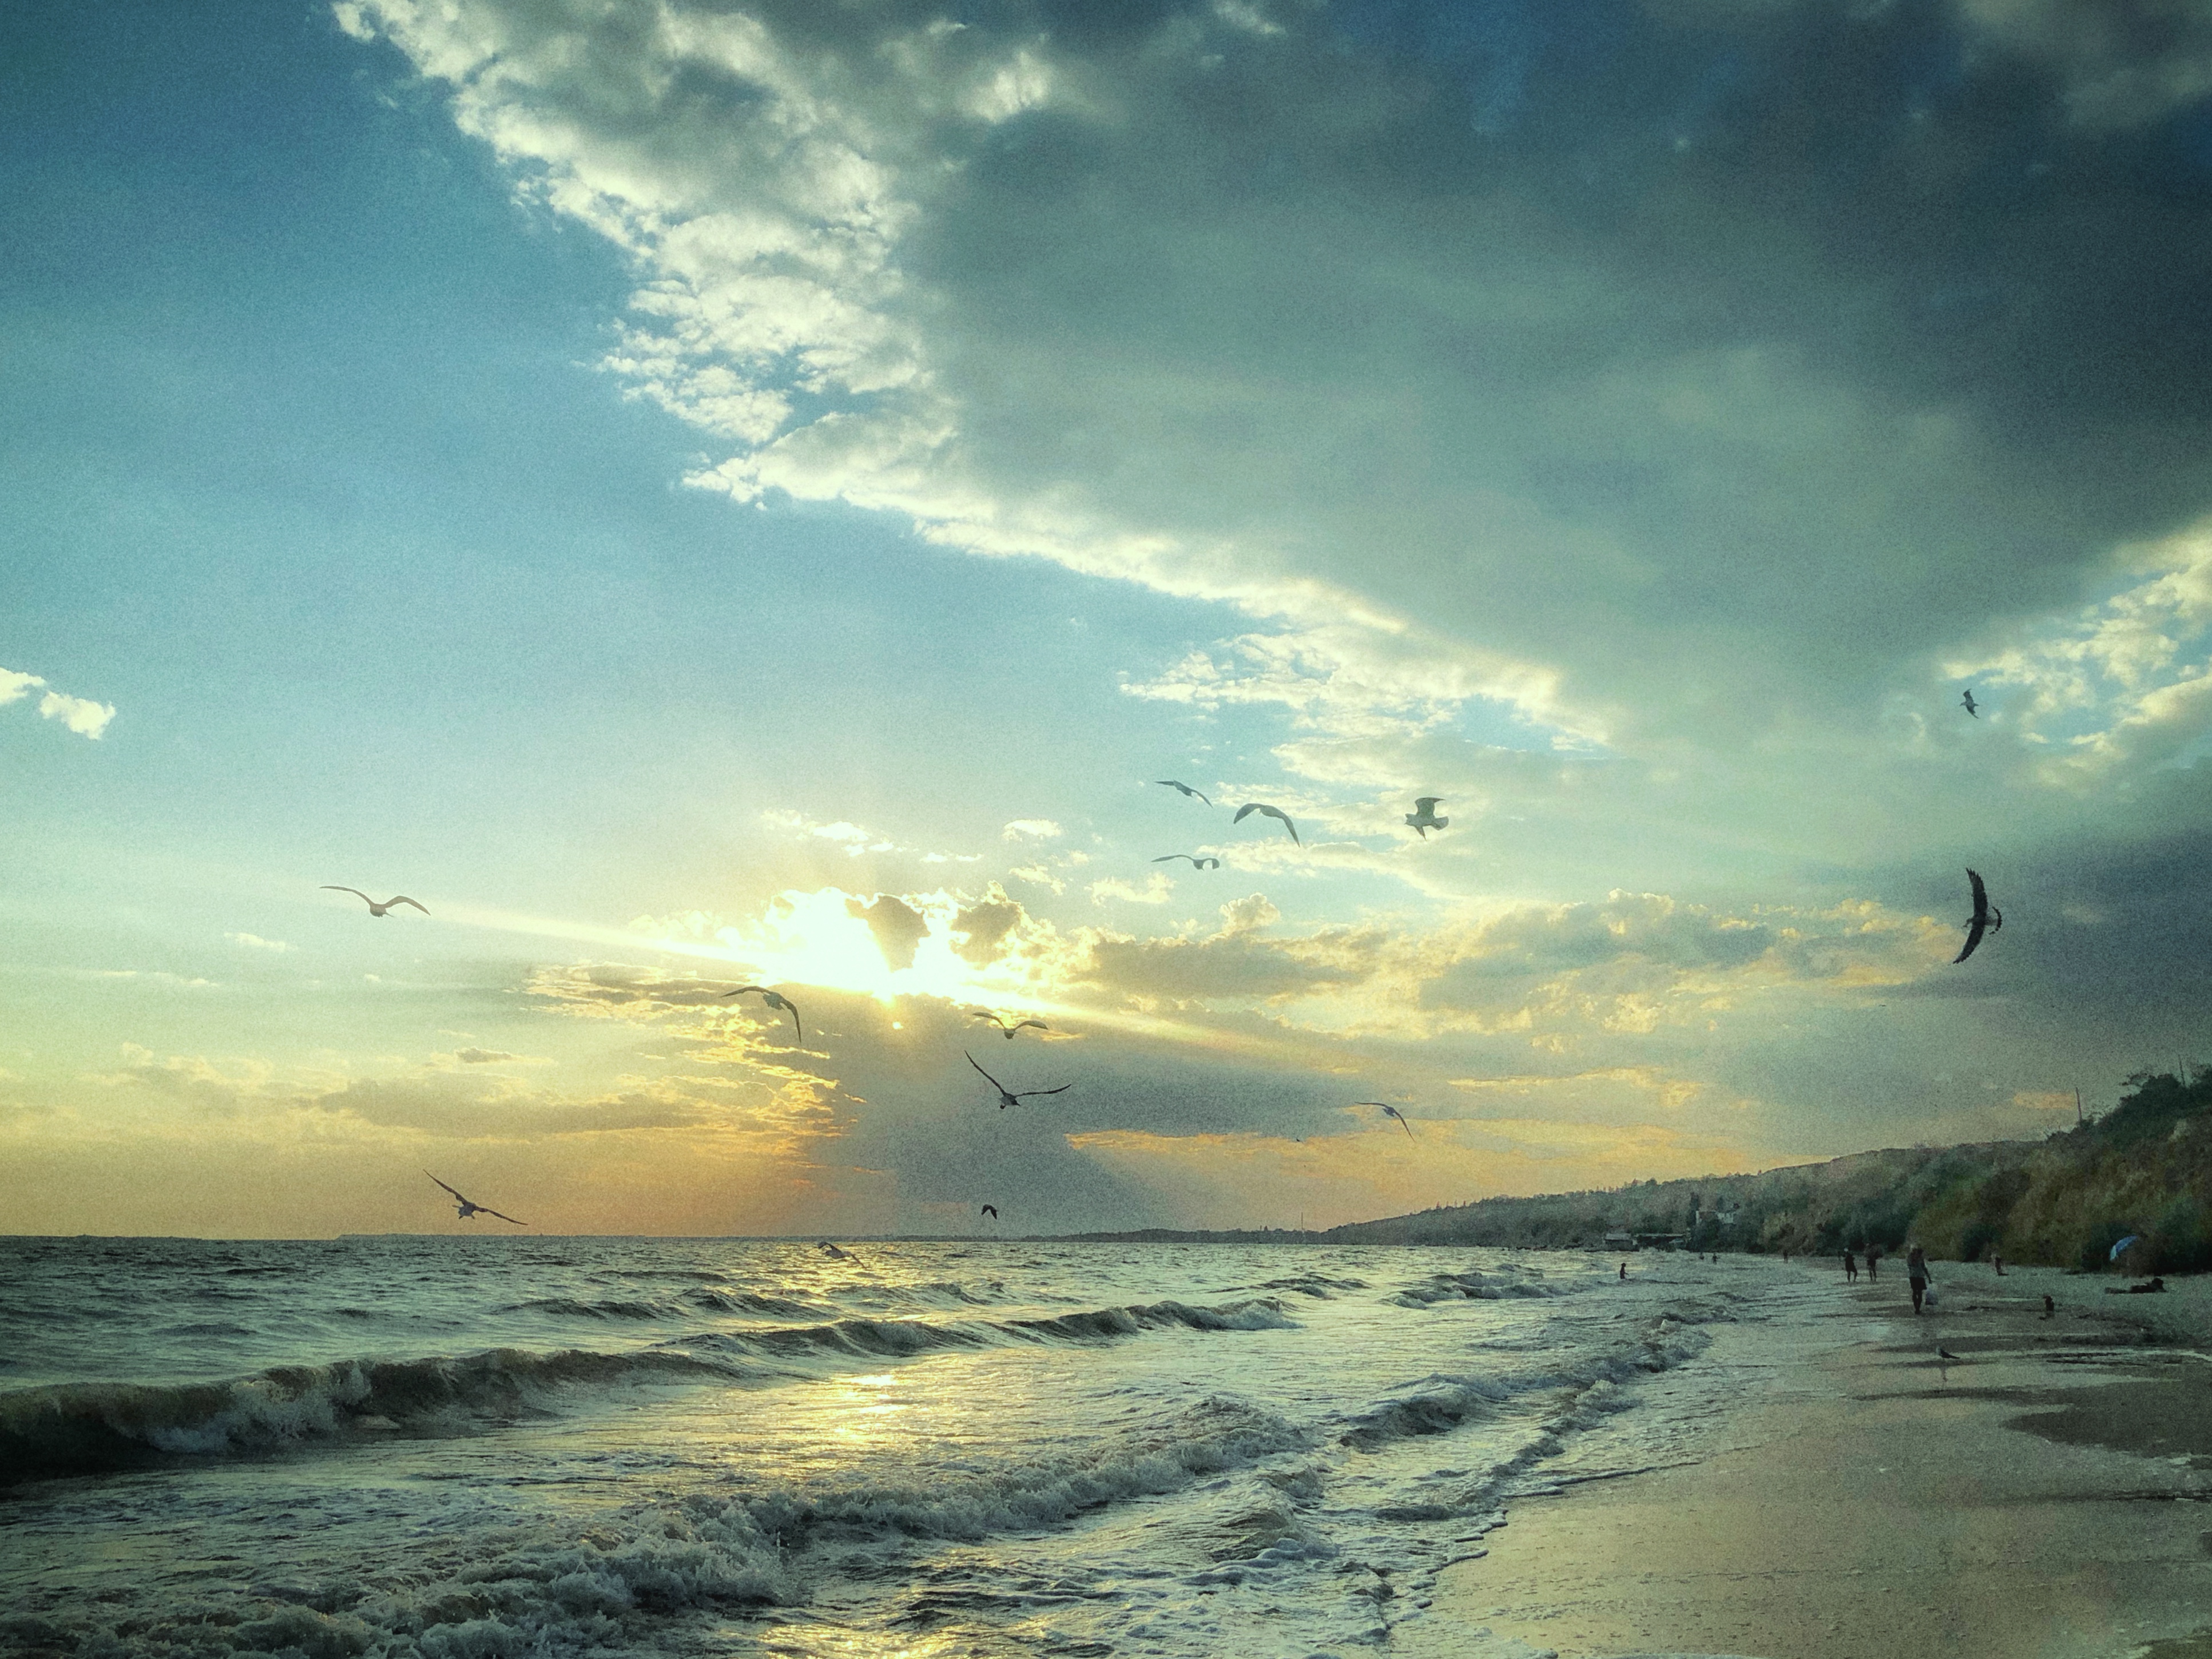
mobile, phone, mobile camera, sea, water, mood, sunset, gull, sky, cloud, atmosphere, afterglow, azure, plant, sunlight, natural landscape, dusk, cumulus, coastal and oceanic landforms, sunrise, horizon, sun, tree, landscape, astronomical object, wind wave, calm, wind, dawn, shore, windsports, kite sports, sand, kitesurfing, meteorological phenomenon, seabird, evening, wave, parachute, tropics, parasailing, coast, reflection, ocean, sound, air sports, stock photography, winter, rock, bay, tide, beach, lake, surface water sports, wing, caribbean, backlighting, vacation, inlet, boardsport